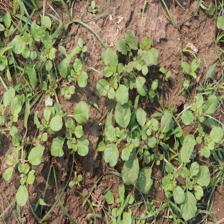
Label: BroadLeafWeed